Abdus Samad Abdul Wahid Golandaz

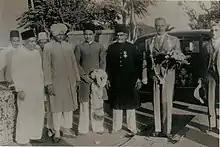
Abdul Samad Golandaz on receiving Empire Gallantry Medal (King George Cross)

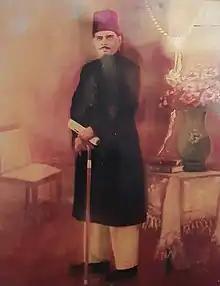
Abdus Samad Abdul Wahid Golandaz

Abdus Samad Abdul Wahid Golandaz, Land-lord, Property Owner and Sand Contractor, Bombay. Mr. Golandaz owns a fleet of boats and trained boatmen which he places at the disposal of the authorities whenever Surat, Rander or the surrounding districts are threatened by the floods, and on frequent occasions he has risked his own life in leading his men to works of rescue. He has shown conspicuous personal bravery on several occasions. In particular on the 16th of September 1933, when the Tapti River had swollen to such proportions that one of the sluices in the city wall had been damaged and water was pouring in through it, threatening to flood the city, he volunteered to dive into the flooded river and ascertain the nature and extent of the damage. He accomplished this brave feat successfully and blocked the sluice with sandbags at considerable risk to his own life. In 1930 he had also performed an act of conspicuous bravery in rescuing the boys of the Government High School and the family of the Excise Inspector, whose bungalows had been cut off by the floods.